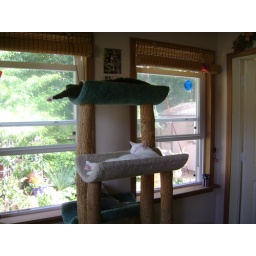
The sun porch over looks the fish pond and bird feeders. The squirrels are cat TV.